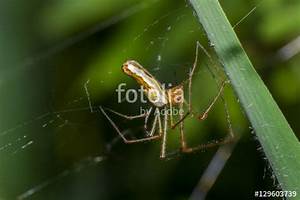
Label: ragno